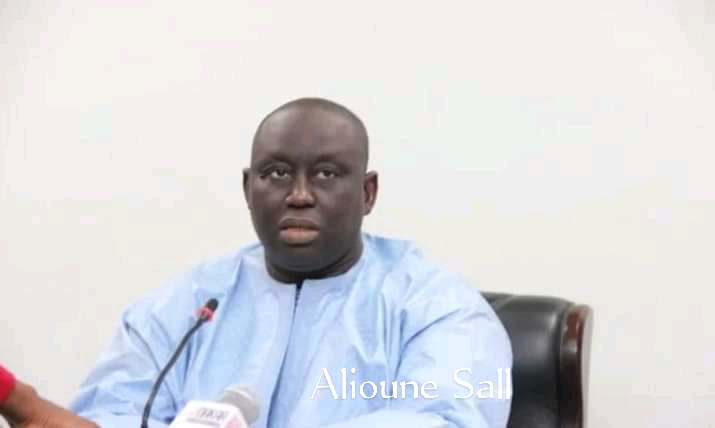
Waaw kii mooy Aliyu Sàll, di rakk ci Njiitu réewum Senegaal di Maki Sàll. Nekkoon na fi Farba bu Géejawaay. Tuumaloon nanu ko fi tamit  ci wàllum sàcc xaaliis bu bari.